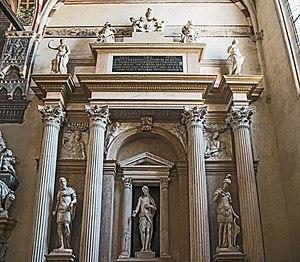
L'église Sant'Anastasia est une église gothique dominicaine située dans la vieille ville de Vérone en Italie, près du pont de pierre.